Wild Nephin National Park

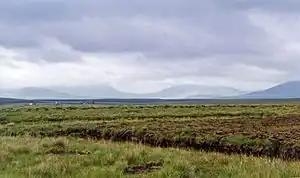
Wild Nephin from the west

Blanket bogs, cliffs and river habitats are found in the park. The blanket bog is one of the largest expanses of peatland left in Europe. Conservation of the bog is thus of international importance because of the niches it provides for various species, such as rare species of plants such as "Hamatocaulis vernicosus". The Owenduff River is also an important conservation area because it is the only river in Western Europe that still drains a relatively intact and extensive blanket bog system. It is also an important salmon and sea trout river.